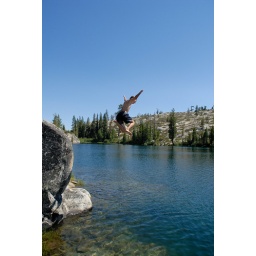
Brett jumping off rock into Long Lake near Serene Lakes-02 7-29-07